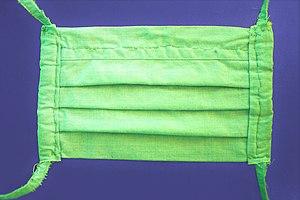
Un masque barrière hygiénique, masque en tissu, masque grand public ou pour l'OMS masque non-médical, est un masque filtrant porté sur la bouche et le nez, confectionné avec du textile, généralement des tissus en coton. Il est lavable et réutilisable.